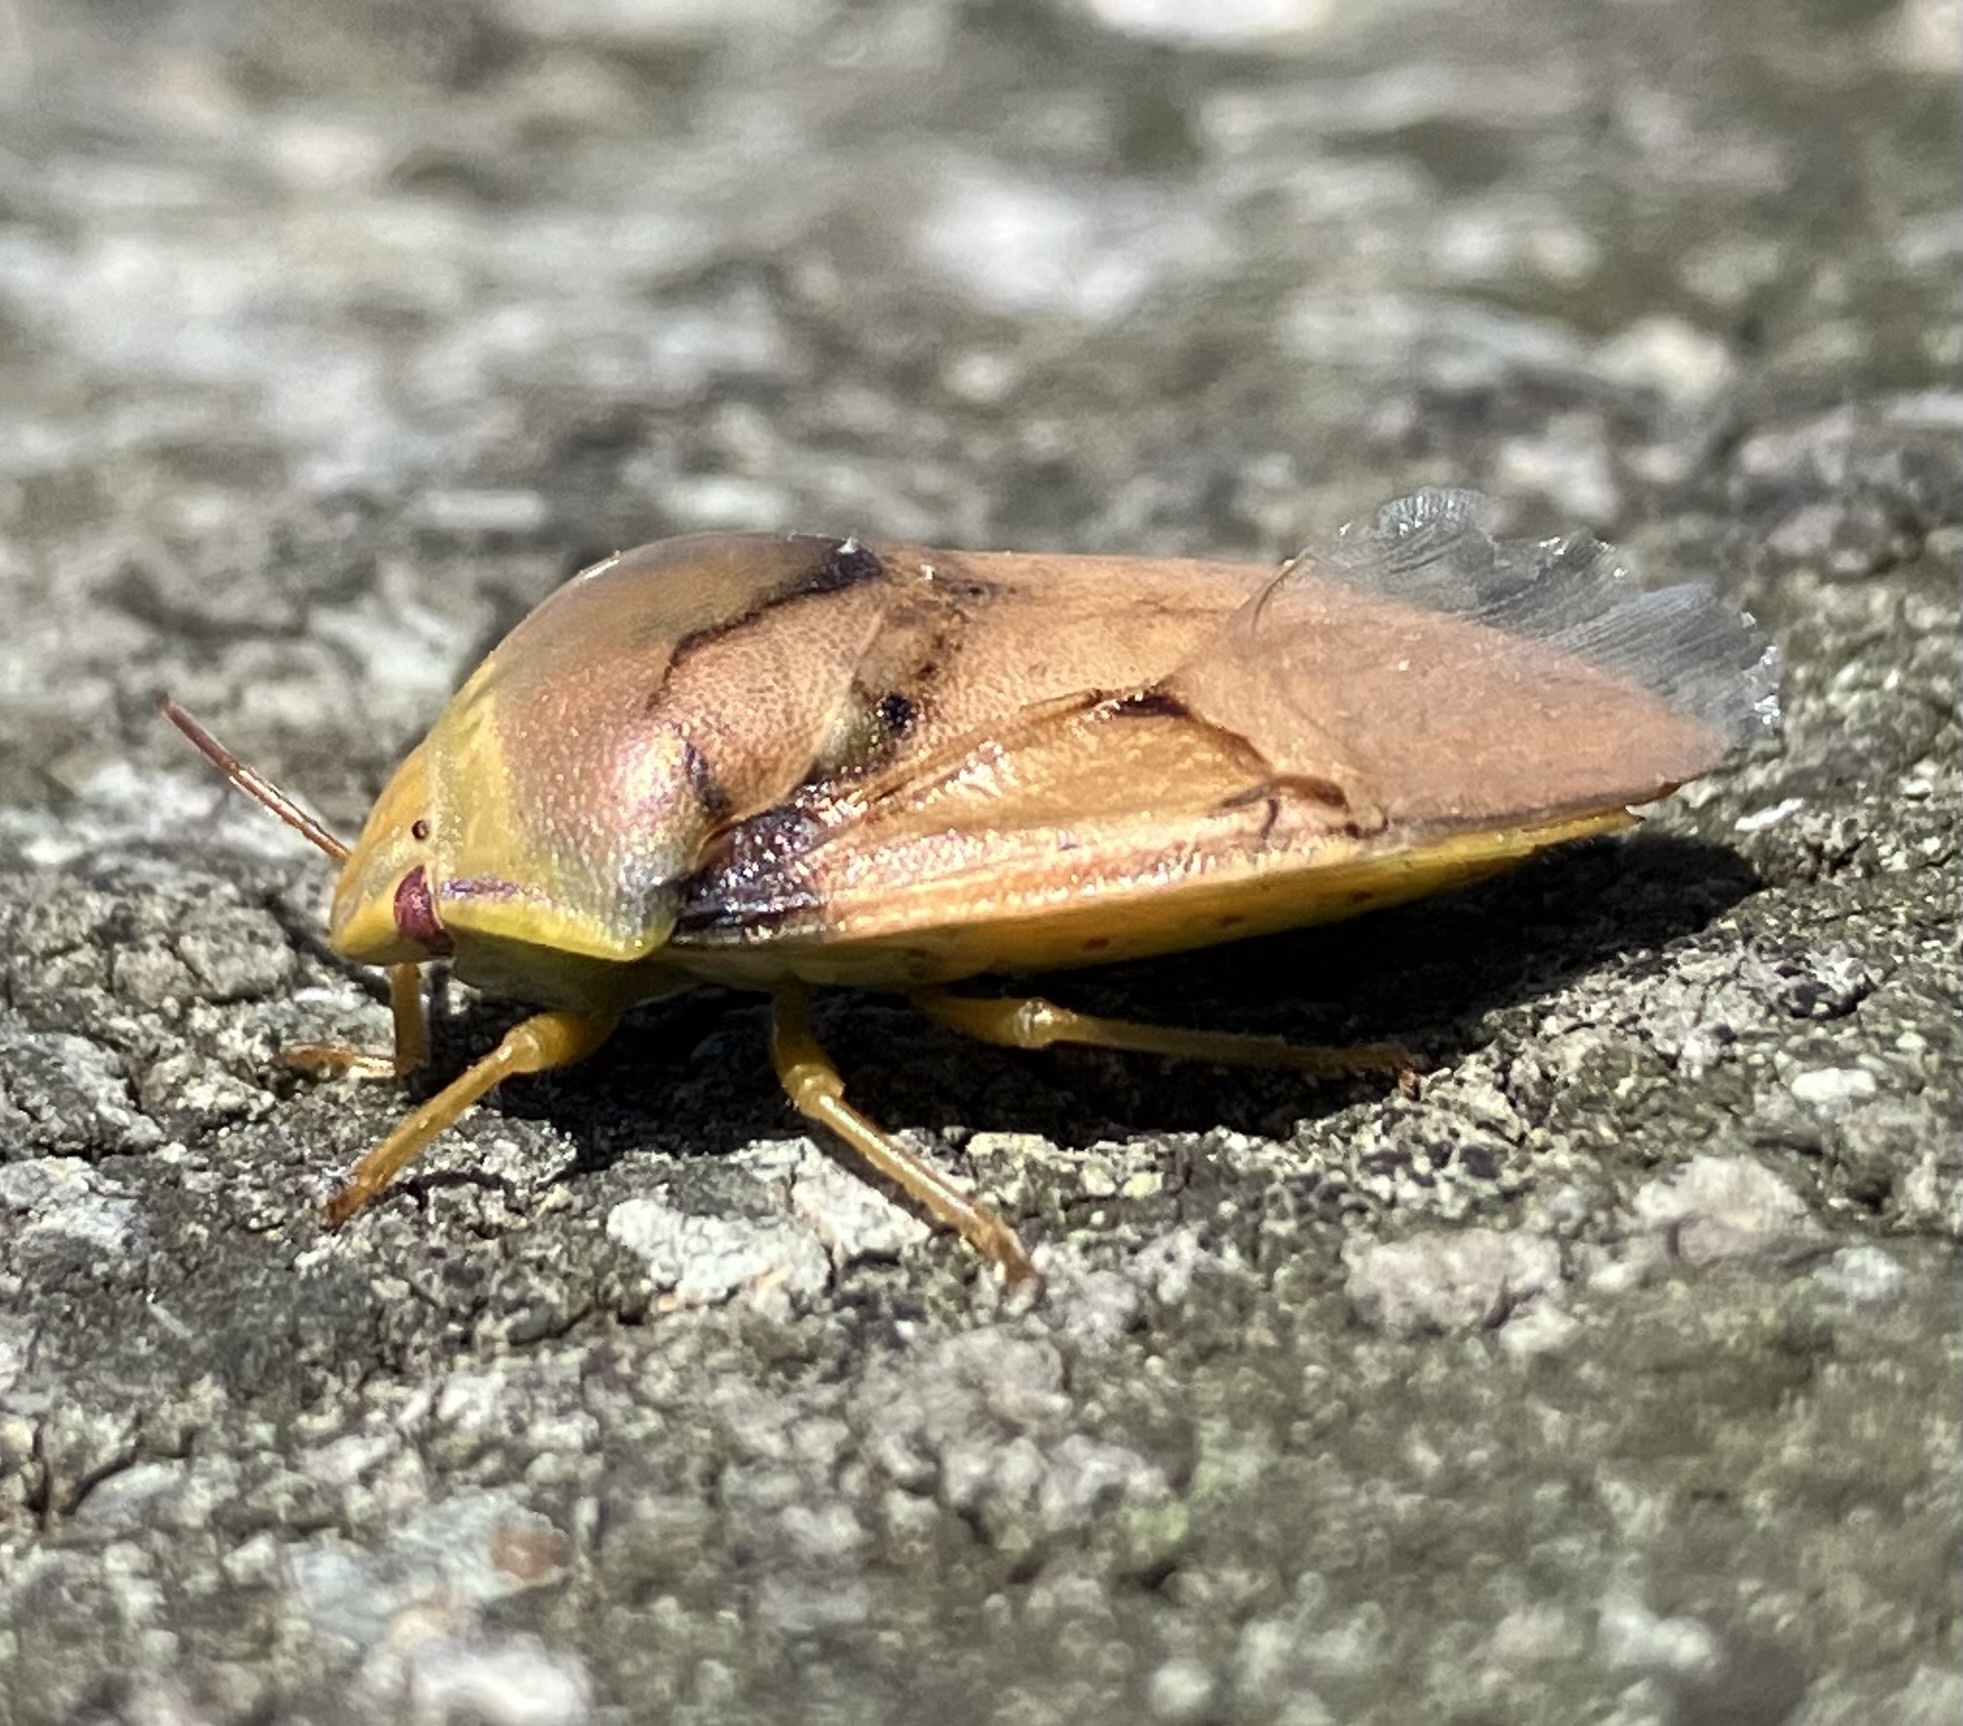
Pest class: stink_bug